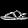
Label: Sandal